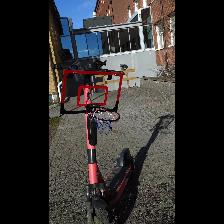
Label: NonHuman